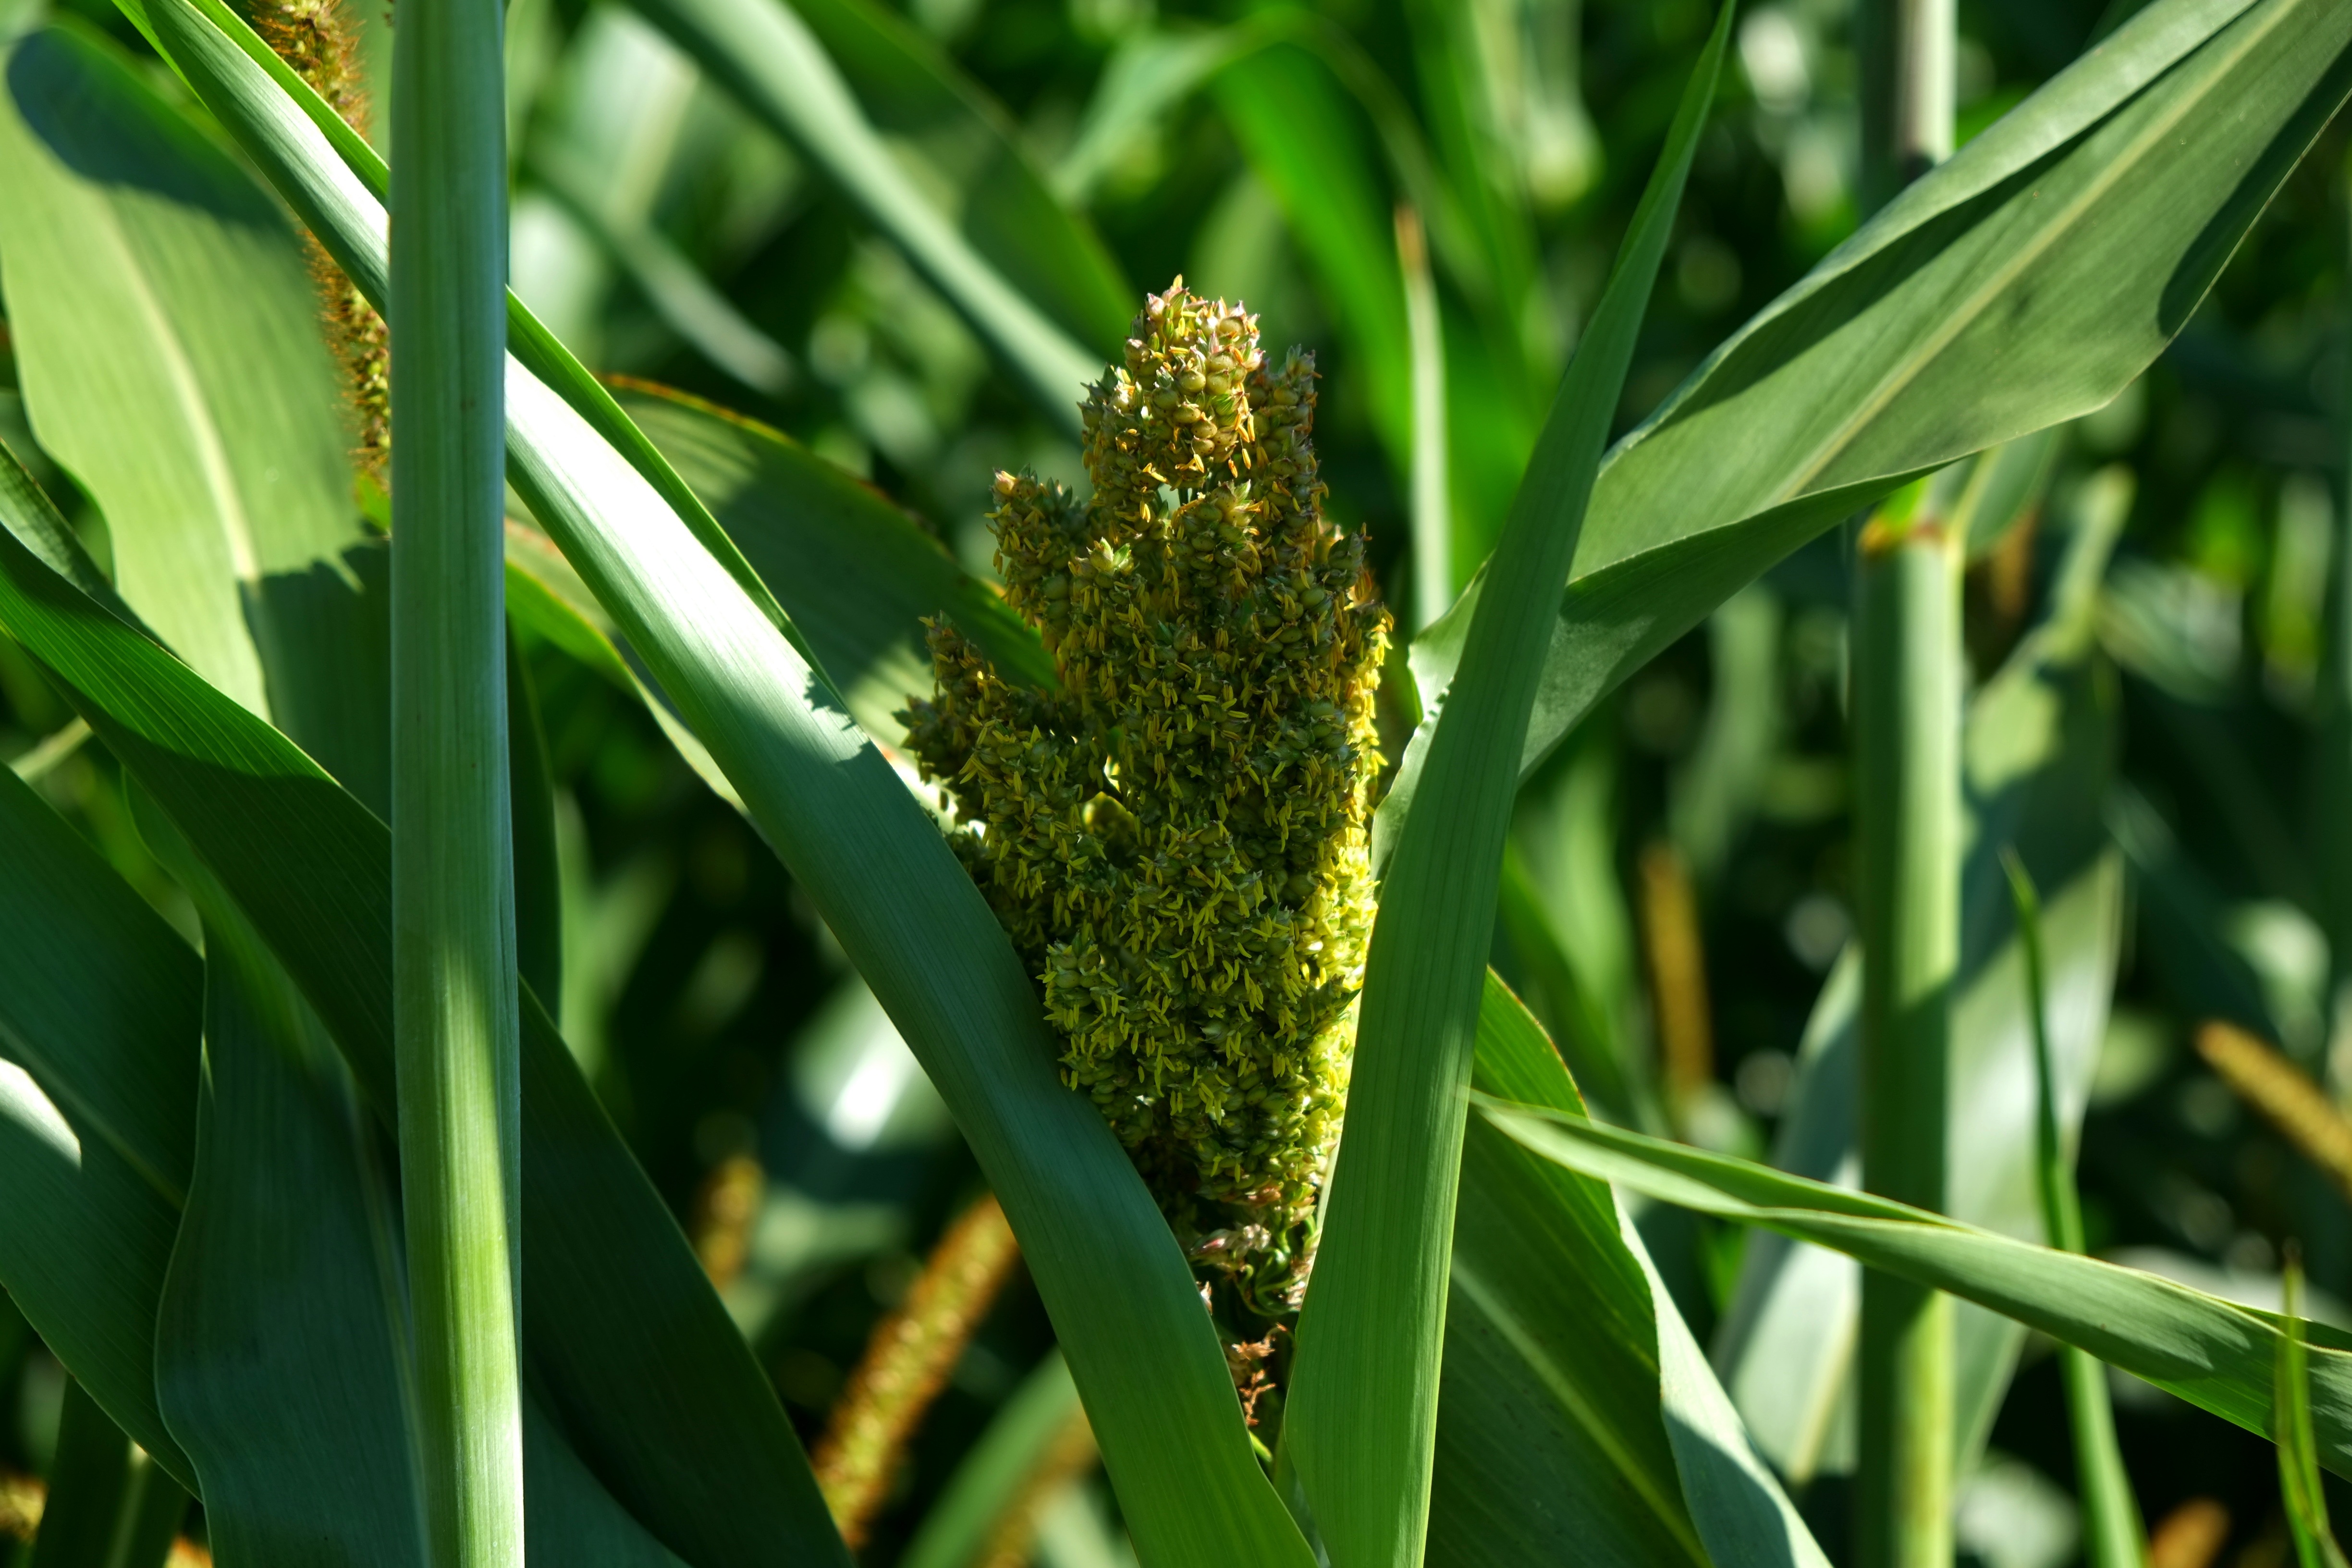
landscape, nature, grass, growth, plant, field, leaf, flower, summer, young, food, green, produce, crop, insect, grow, corn, botany, agriculture, close, eat, flora, cultivation, leaves, nutrition, vegetables, series, cereals, frisch, natural product, maize, moisture, alive, macro photography, arable, corn on the cob, flowering plant, vegetable plant, corn leaves, corn on the cob hair, fodder maize, corn plants, pet food, commodity, fresh green, mais dolden, course maisfeld, corn hair, grass family, plant stem, food grain